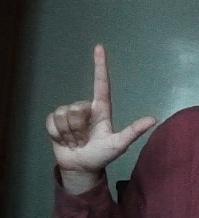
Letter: laam